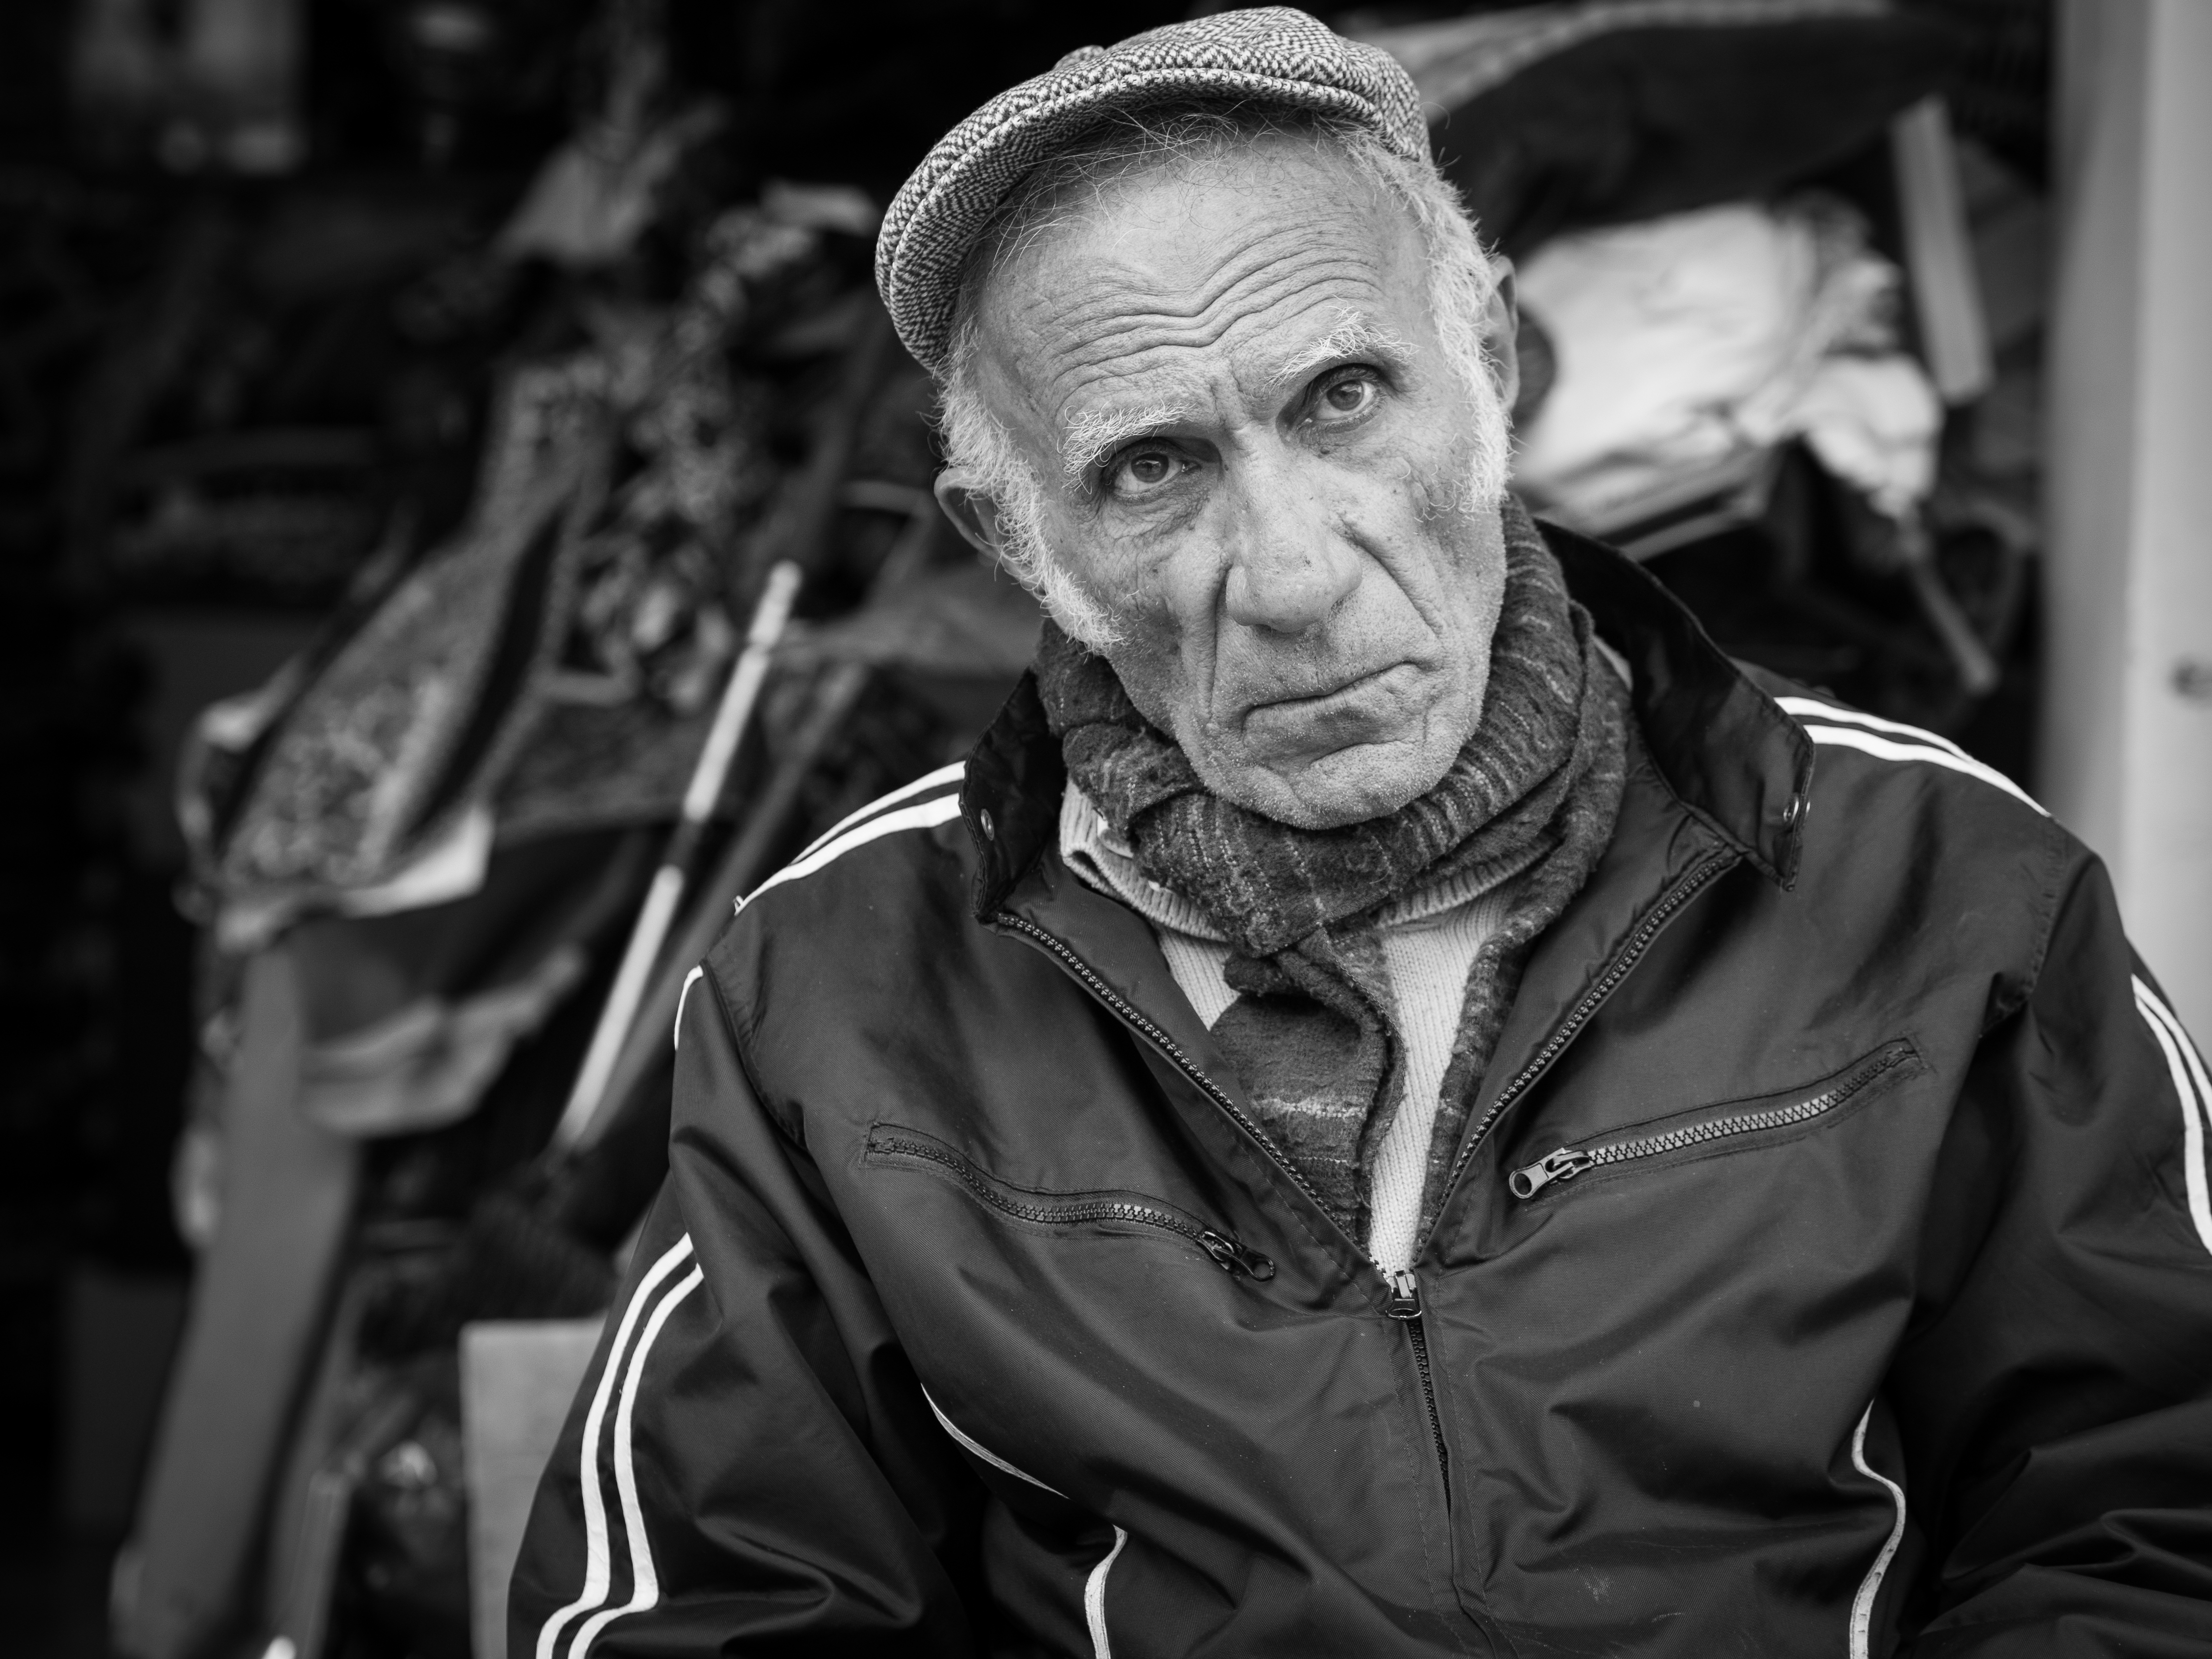
man, person, black and white, white, street, photography, portrait, black, monochrome, streetphotography, flickr, thomas, olympus, photograph, omd, fuji, leica, monochrom, leuthard, hcb, thomasleuthard, monochrome photography, film noir